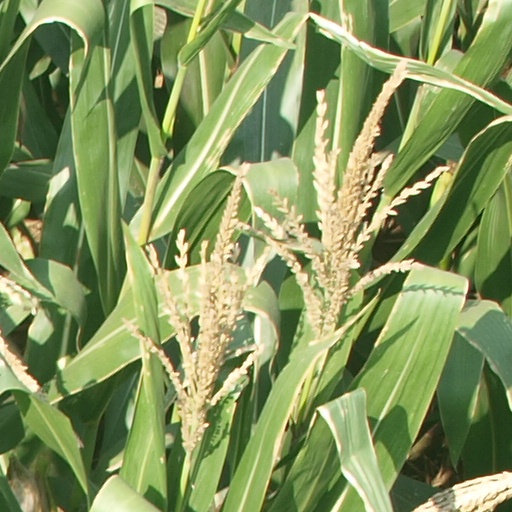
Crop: maize; corn